Phosphatase

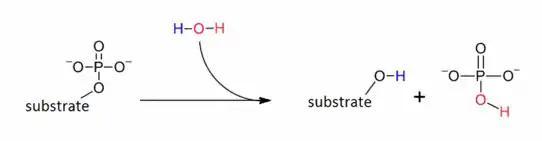
The general reaction catalyzed by a phosphatase enzyme

Phosphatases catalyze the hydrolysis of a phosphomonoester, removing a phosphate moiety from the substrate. Water is split in the reaction, with the -OH group attaching to the phosphate ion, and the H+ protonating the hydroxyl group of the other product. The net result of the reaction is the destruction of a phosphomonoester and the creation of both a phosphate ion and a molecule with a free hydroxyl group.